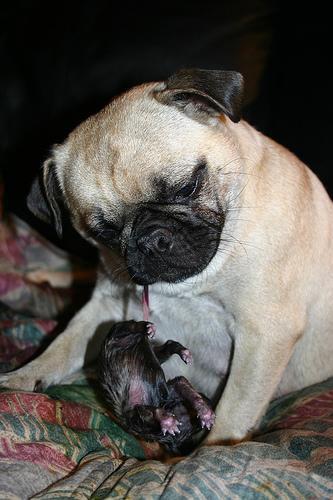
pug